Georgia Beikoff

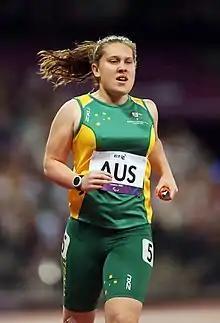
Beikoff at the 2012 London Paralympics

Beikoff is a T37 classified athletics competitor specialising in the T37–38 javelin and 4 x 100 metres T35–38 Women's Relay. She has an athletics scholarship with the New South Wales Institute of Sport. She started competing in 2008 after being identified at an Australian Paralympic Talent Search Day event.